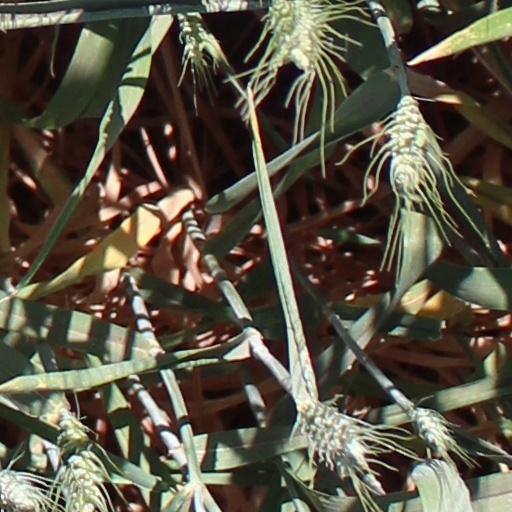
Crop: wheat